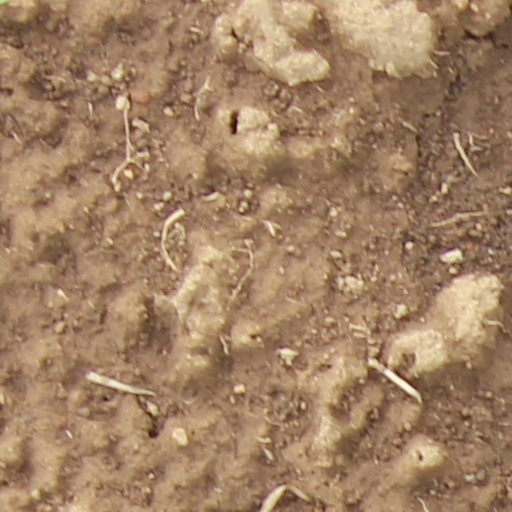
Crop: wheat